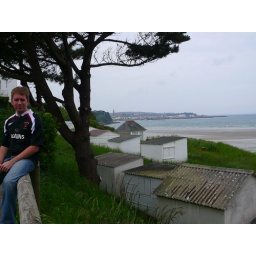
A man was walking his ferret on the beach below us.